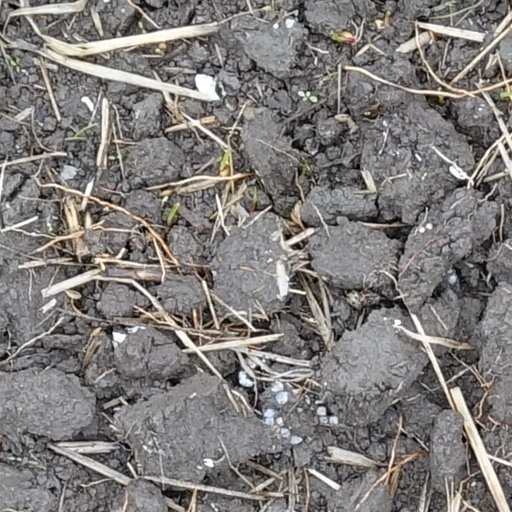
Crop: wheat